Tilaiya Dam

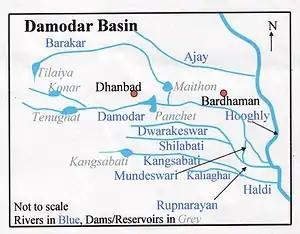
Damodar Basin

The valley of the Damodar River was flood prone and the devastating flood of 1943, lead to the formation of the high-powered ”Damodar Flood Enquiry Committee” by the government of Bengal. The committee recommended the formation of a body similar to the Tennessee Valley Authority of the United States. Subsequently, W.L. Voorduin, a senior engineer of TVA, was appointed to study the problem. He suggested the multi-purpose development of the valley as a whole in 1944. Damodar Valley Corporation was set up in 1948 as “the first multipurpose river valley project of independent India.”